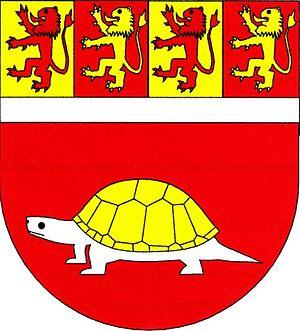
Obyčtov est une commune du district de Žďár nad Sázavou, dans la région de Vysočina, en République tchèque. Sa population s'élevait à 427 habitants en 2019.